2015 Vuelta a Andalucía

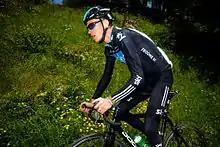
Chris Froome, who moved into the lead after victory in stage 4

The final stage of the race was a route from Montilla to Alhaurín de la Torre. There was one classified climb on the route, which was fairly hilly throughout. The final part, however, was mostly flat or downhill until the last kilometre, which was uphill.